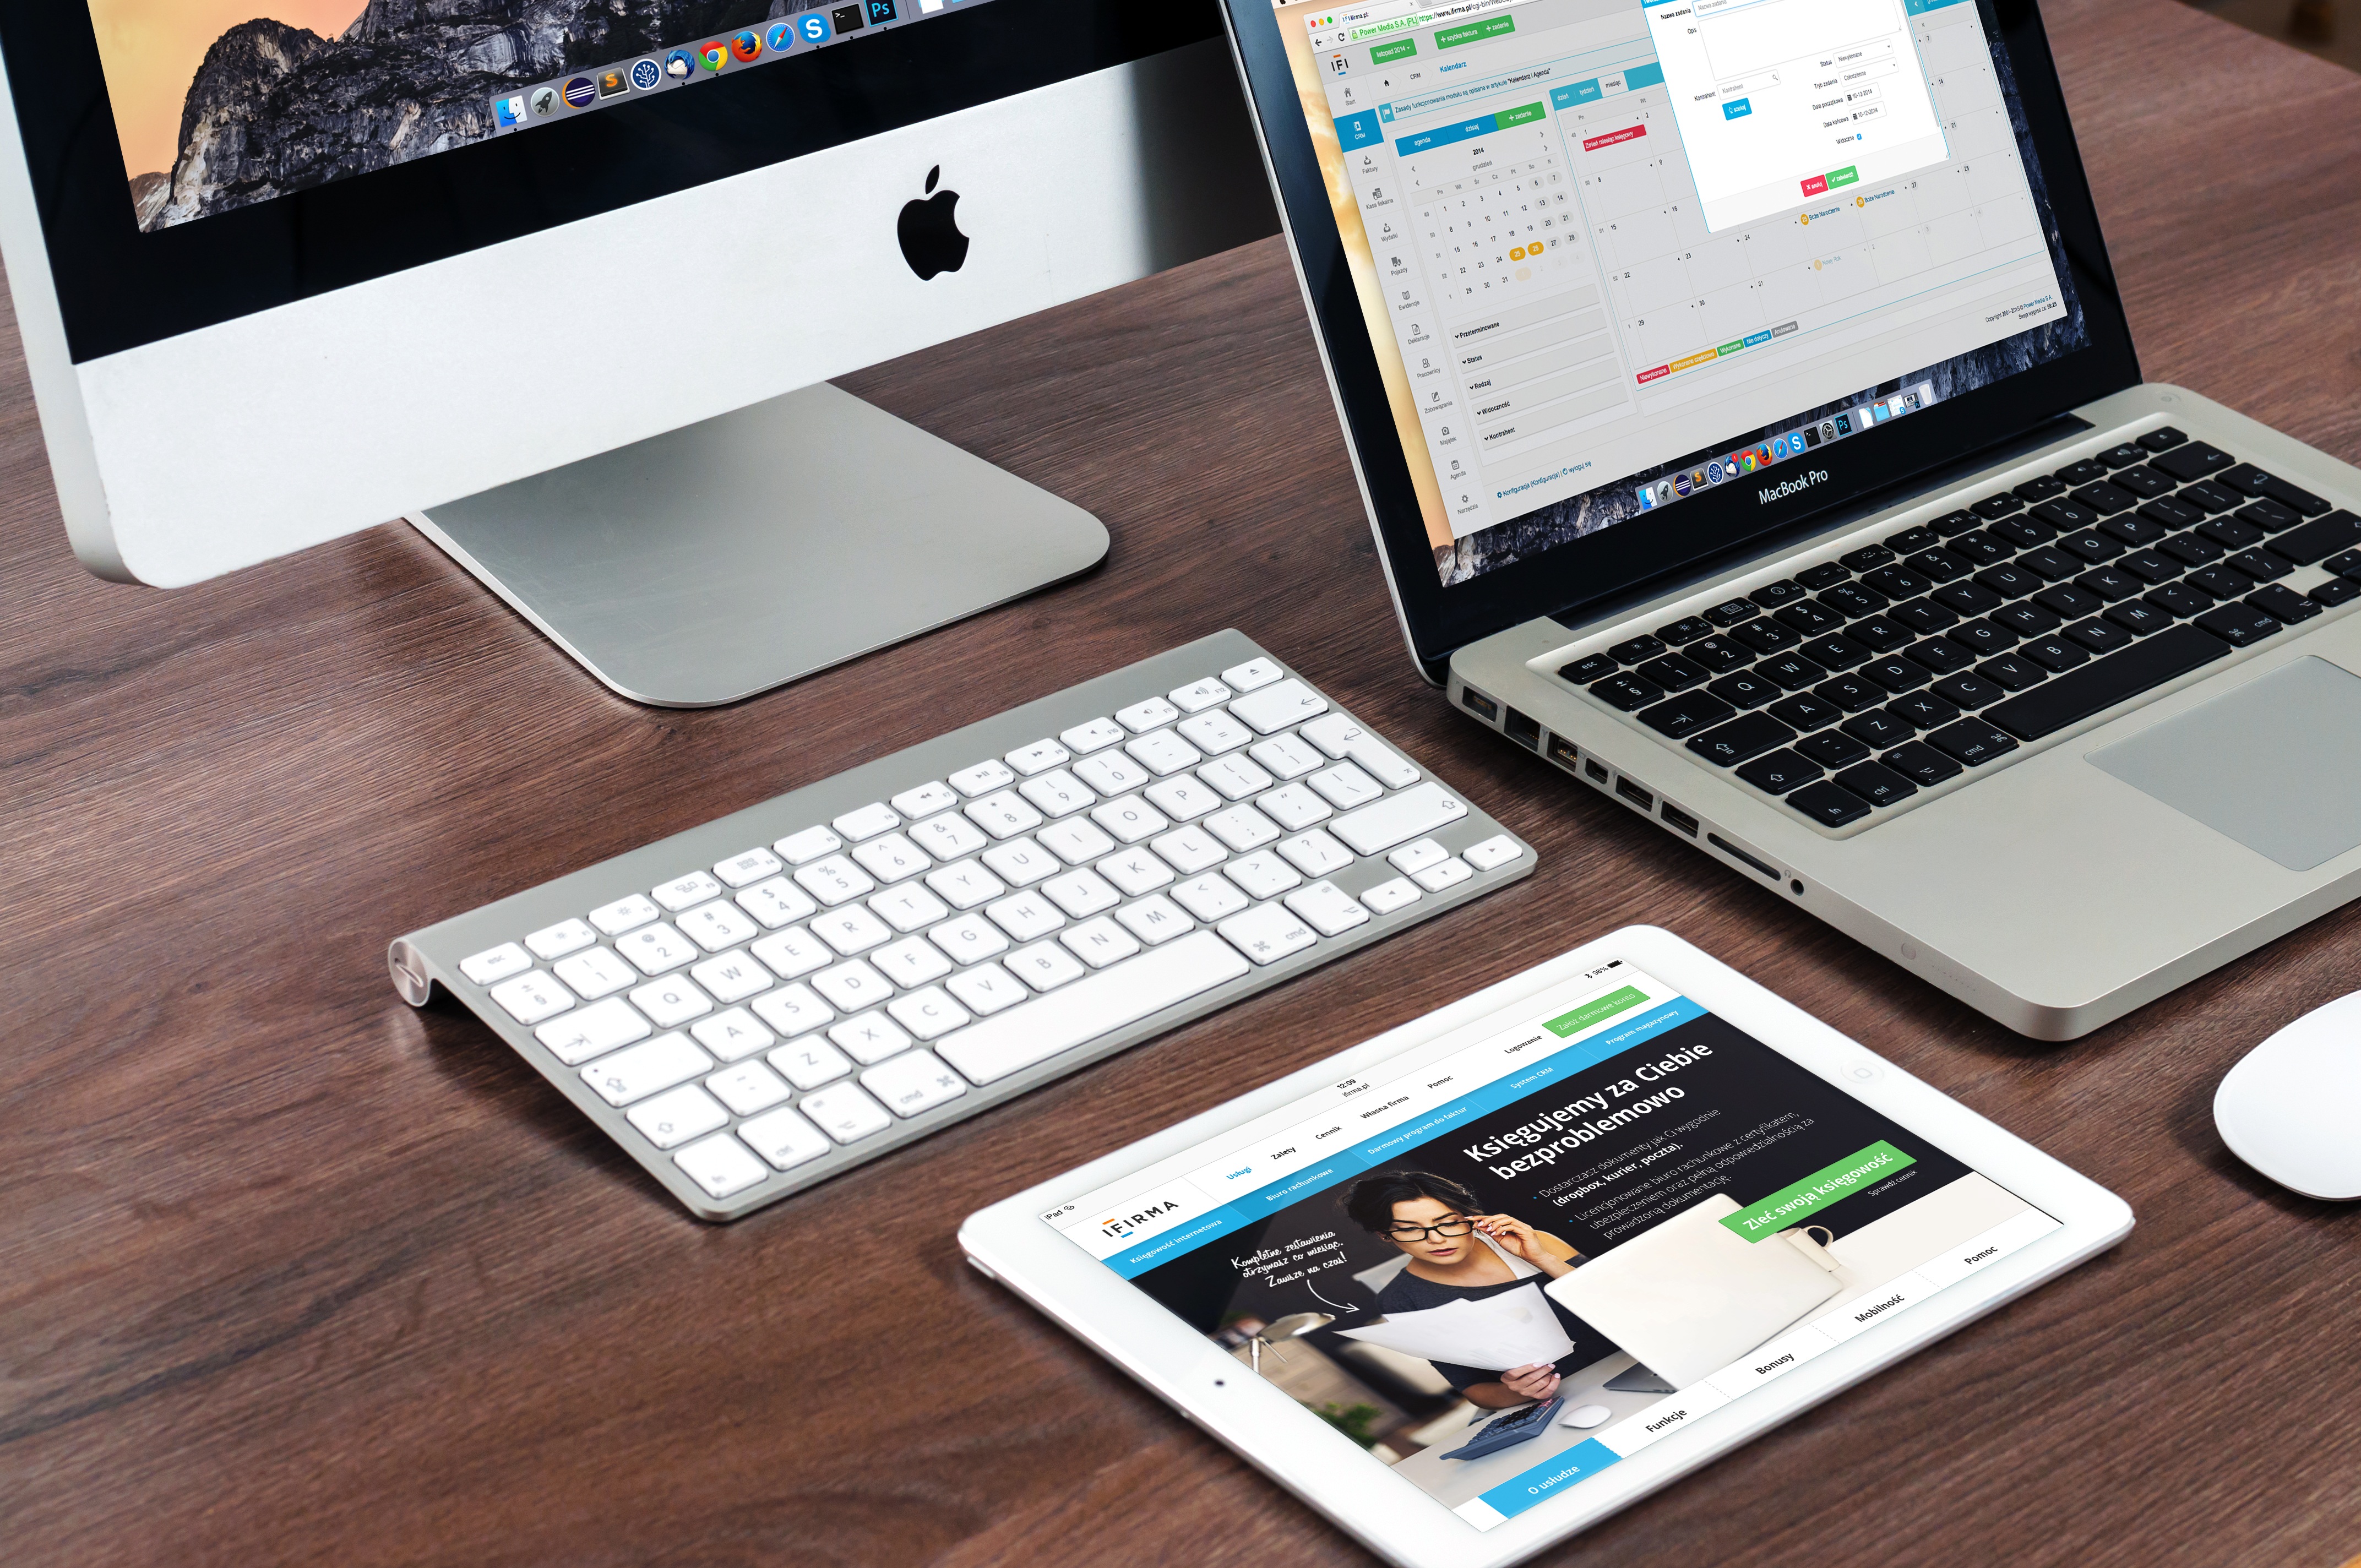
laptop, desk, notebook, computer, macbook, mac, work, screen, apple, keyboard, ipad, technology, mouse, web, tablet, office, gadget, business, brand, imac, design, multimedia, mock up, desktop computer, personal computer, electronic device, computer hardware, personal computer hardware